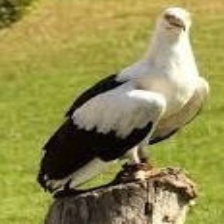
Species: PALM NUT VULTURE
Scientific name: GYPOHIERAX ANGOLENSIS
ImageNet parent category: vulture